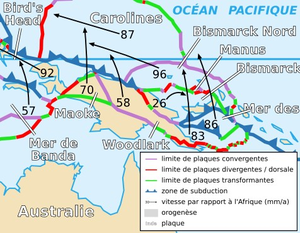
Carte de la plaque de Maoke
La plaque Maoke est une microplaque tectonique de la lithosphère de la planète Terre. Sa superficie est de 0,002 84 stéradians. Elle est généralement associée à la plaque australienne.